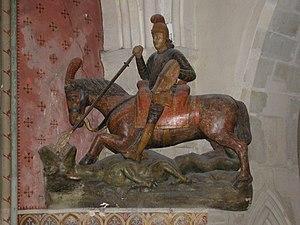
Saint-Georges-d'Aunay (Normandie, France). Statue de saint Georges terrassant le dragon dans l'église Saint-Georges.
Saint-Georges-d'Aunay est une ancienne commune française, située dans le département du Calvados en région Normandie, devenue le 1ᵉʳ janvier 2016 une commune déléguée au sein de la commune nouvelle de Seulline.